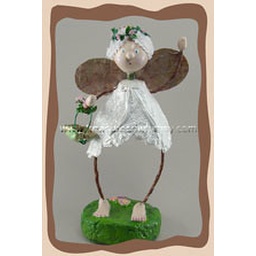
Angel sculped in papier mache and air dry clay. She is carrying her paper clay basket to the garden.